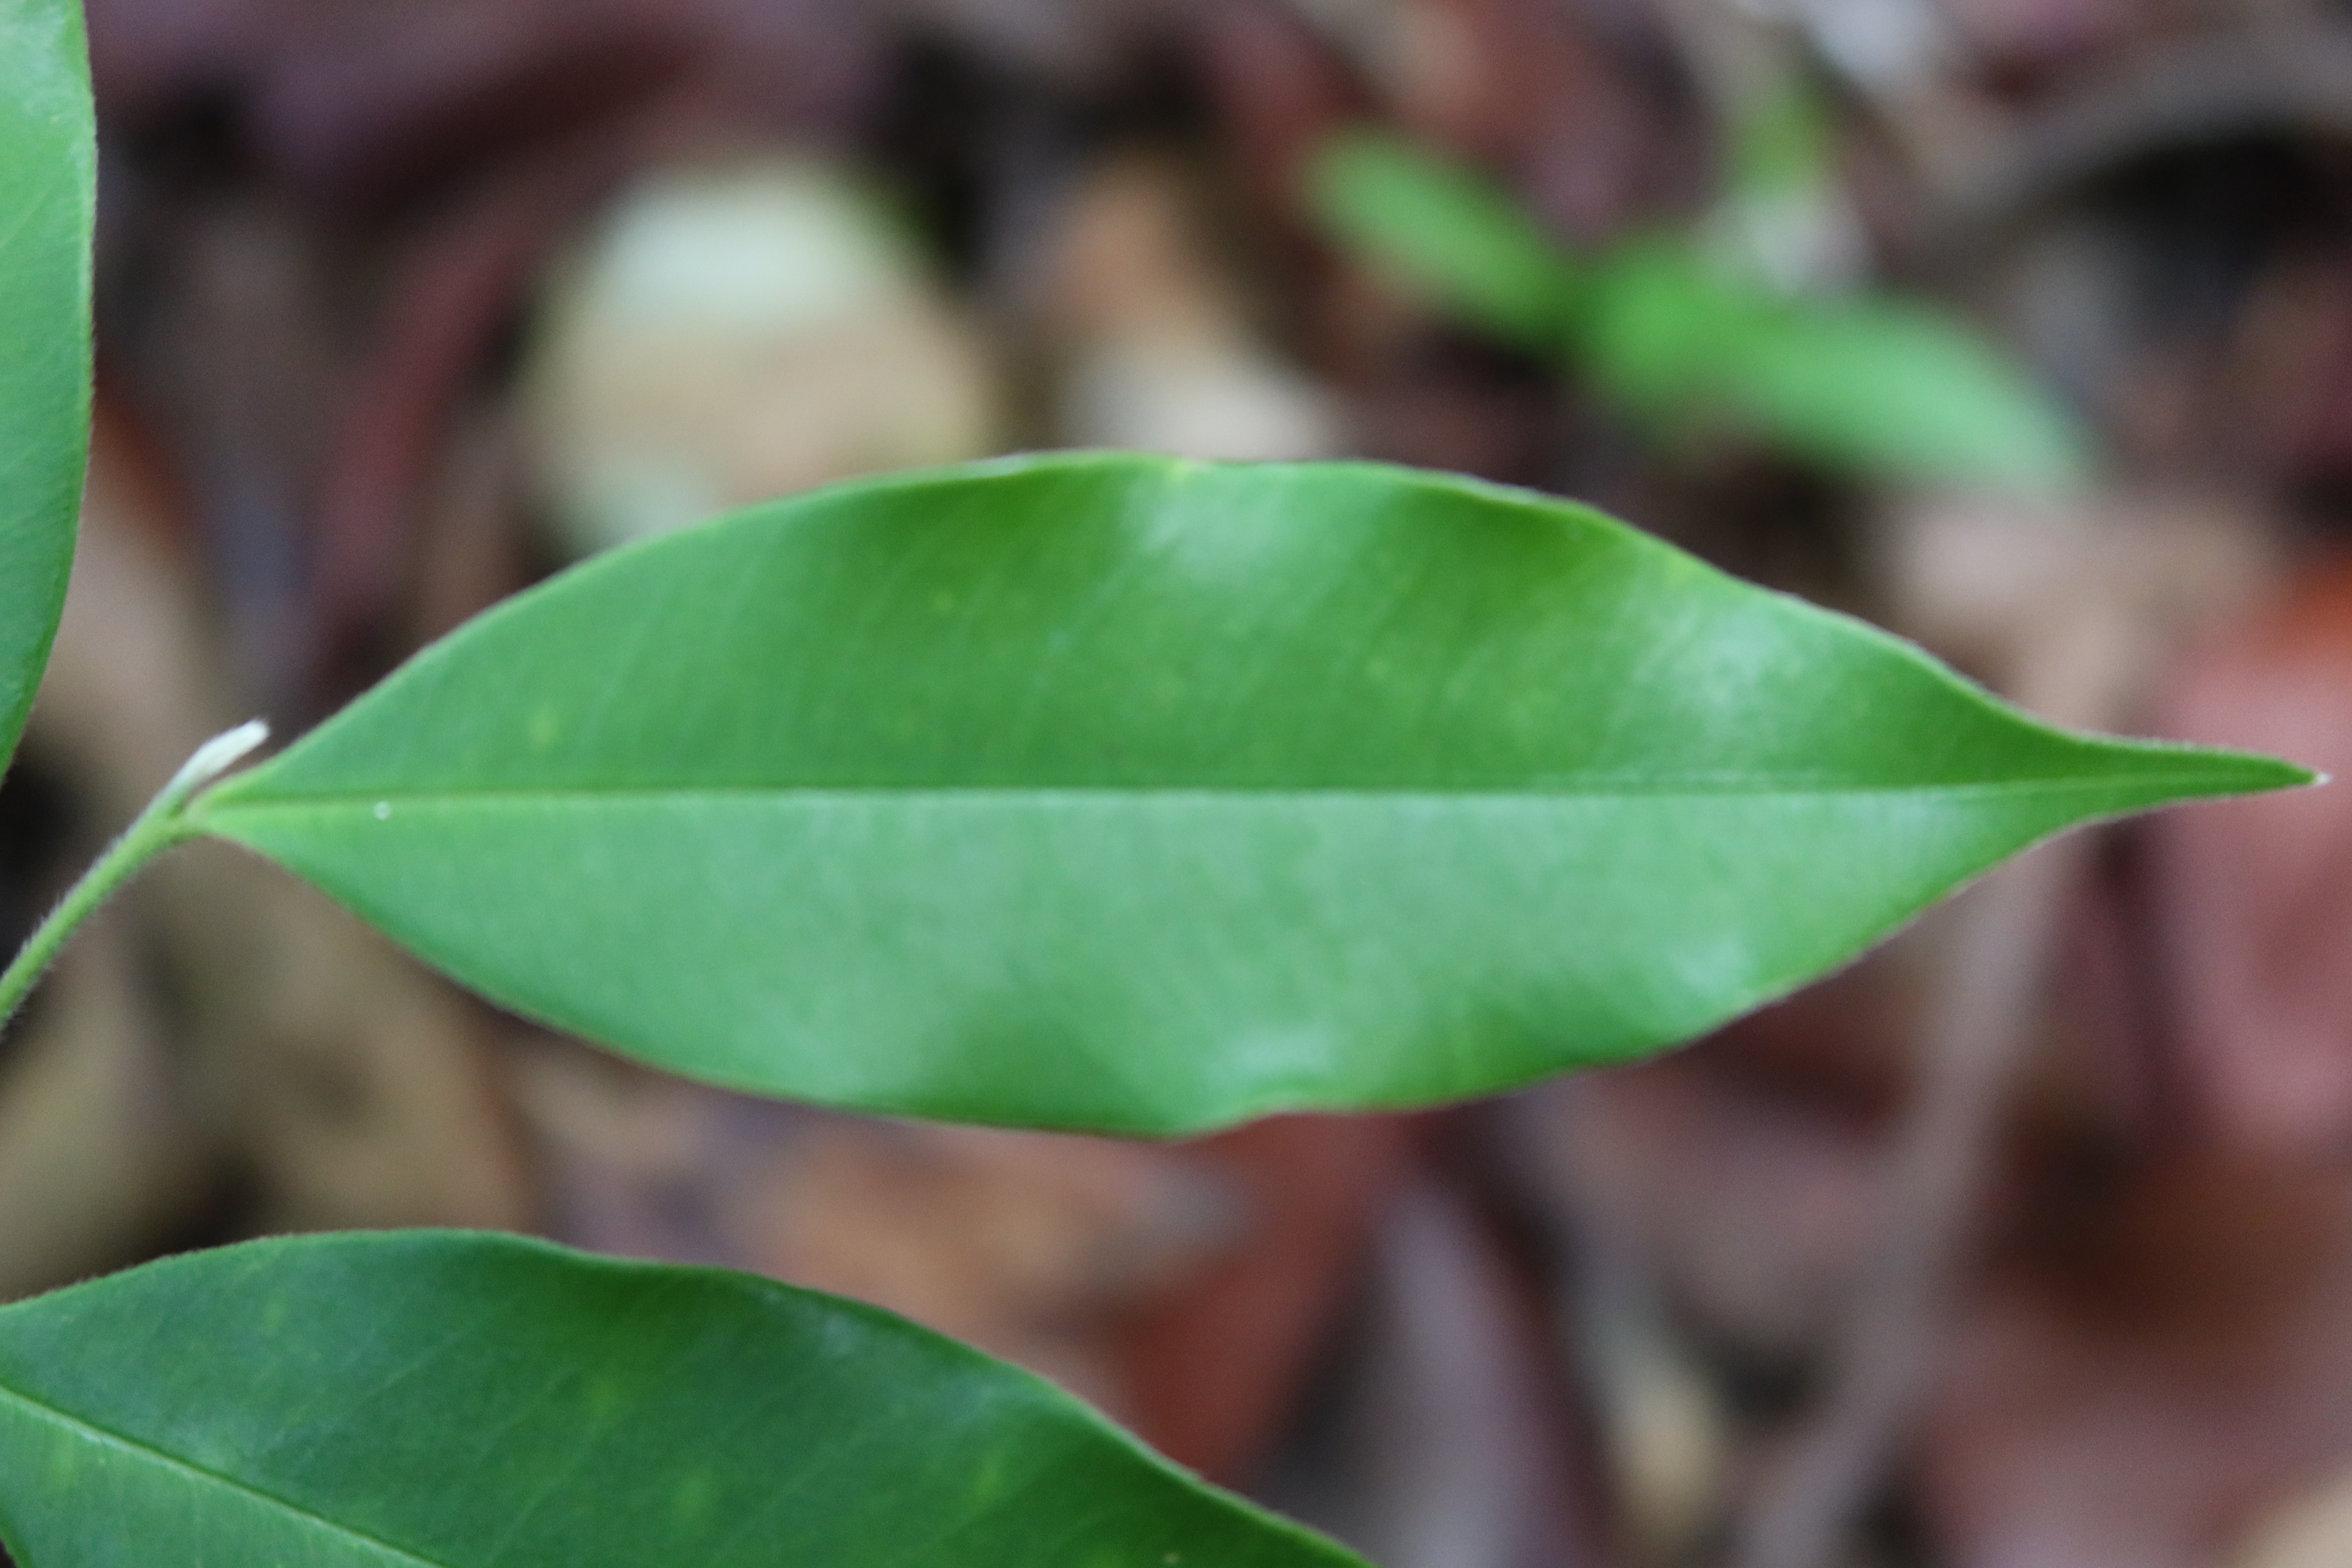
Label: Healthy